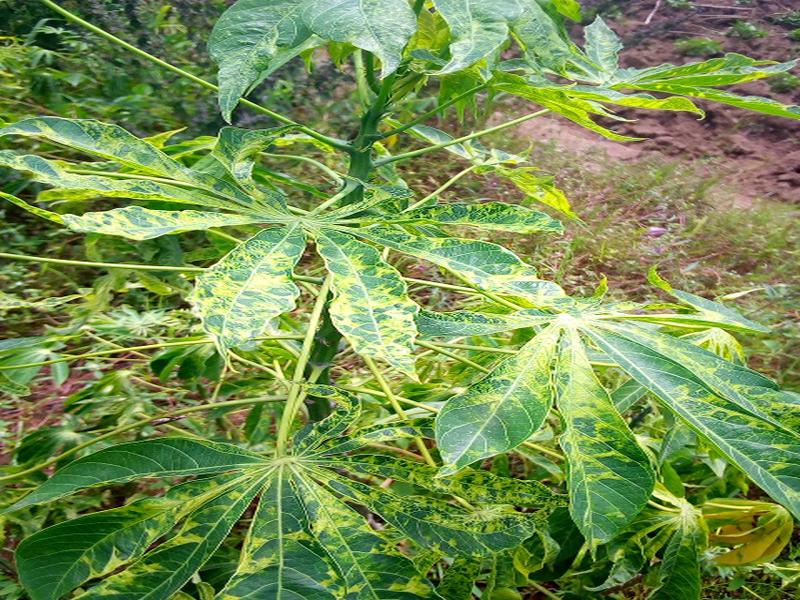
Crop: cassava
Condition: mosaic_disease